Younes Kaboul

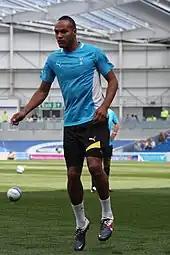
Kaboul training with Tottenham Hotspur in 2011

On 30 January 2010, Tottenham Hotspur announced that Kaboul would be rejoining the club for an undisclosed fee, reported to be £9.5 million. Portsmouth would receive just £6.5 million of this owing to instalments outstanding on the earlier transfer and to a sell-on clause. Tottenham manager Harry Redknapp stated that Kaboul was "much improved" from his first spell at the club, and that he was a "late developer". He made his second debut, playing the whole game at right-back, in a 1–0 loss against Wolverhampton Wanderers on 10 February. Since joining Tottenham, Kaboul found himself in and out of the starting line-up rotating in playing in defensive midfield, centre-back and right-back. On 5 May, Kaboul was in the starting line-up against Manchester City at right-back and was instrumental in the goal that brought Tottenham a 1–0 victory, whipping in a cross that the City goalkeeper could only palm into the path of Tottenham striker Peter Crouch. This victory guaranteed them fourth place in the 2009–10 Premier League and passage into the UEFA Champions League qualifiers for the first time in the club's history. Kaboul made 10 appearances in all competitions for Tottenham in the 2009–10 season.